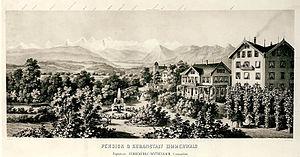
Wald est une commune suisse du canton de Berne, située dans l'arrondissement administratif de Berne-Mittelland.
Zimmerwald est une localité et une ancienne commune suisse du canton de Berne.